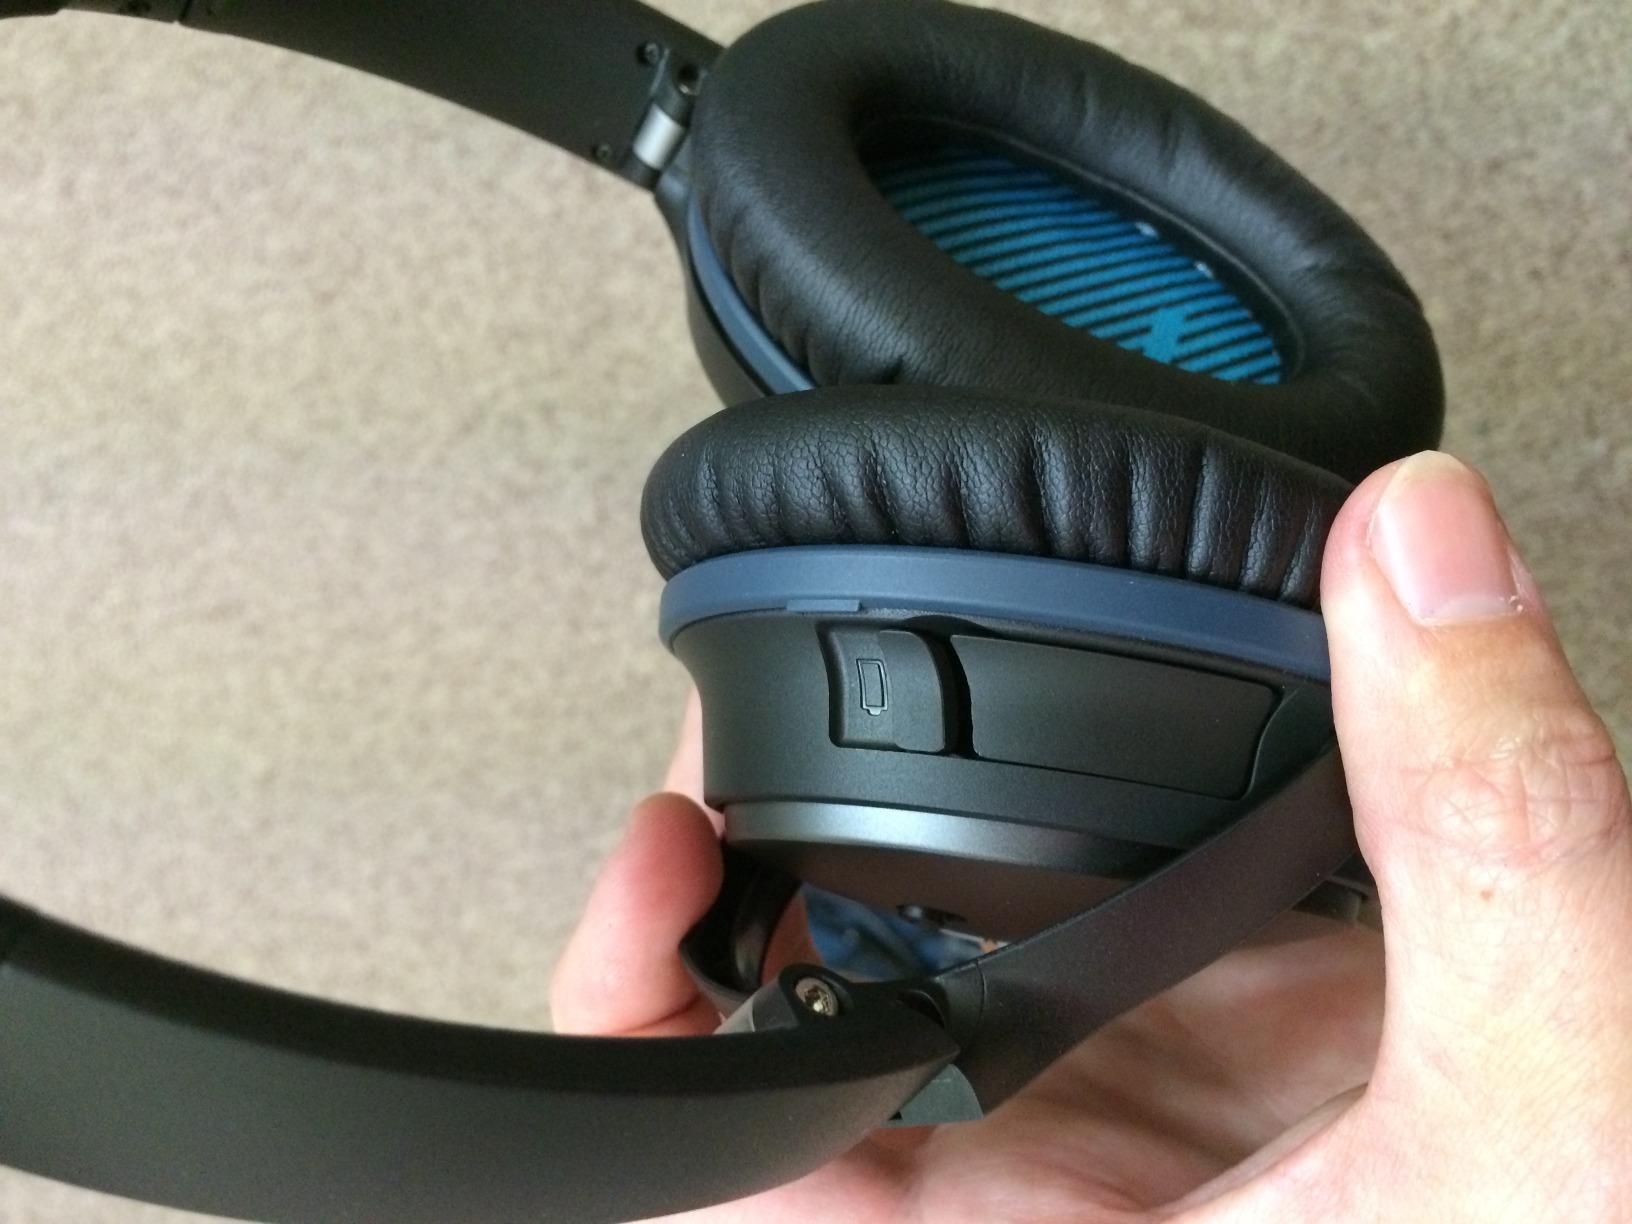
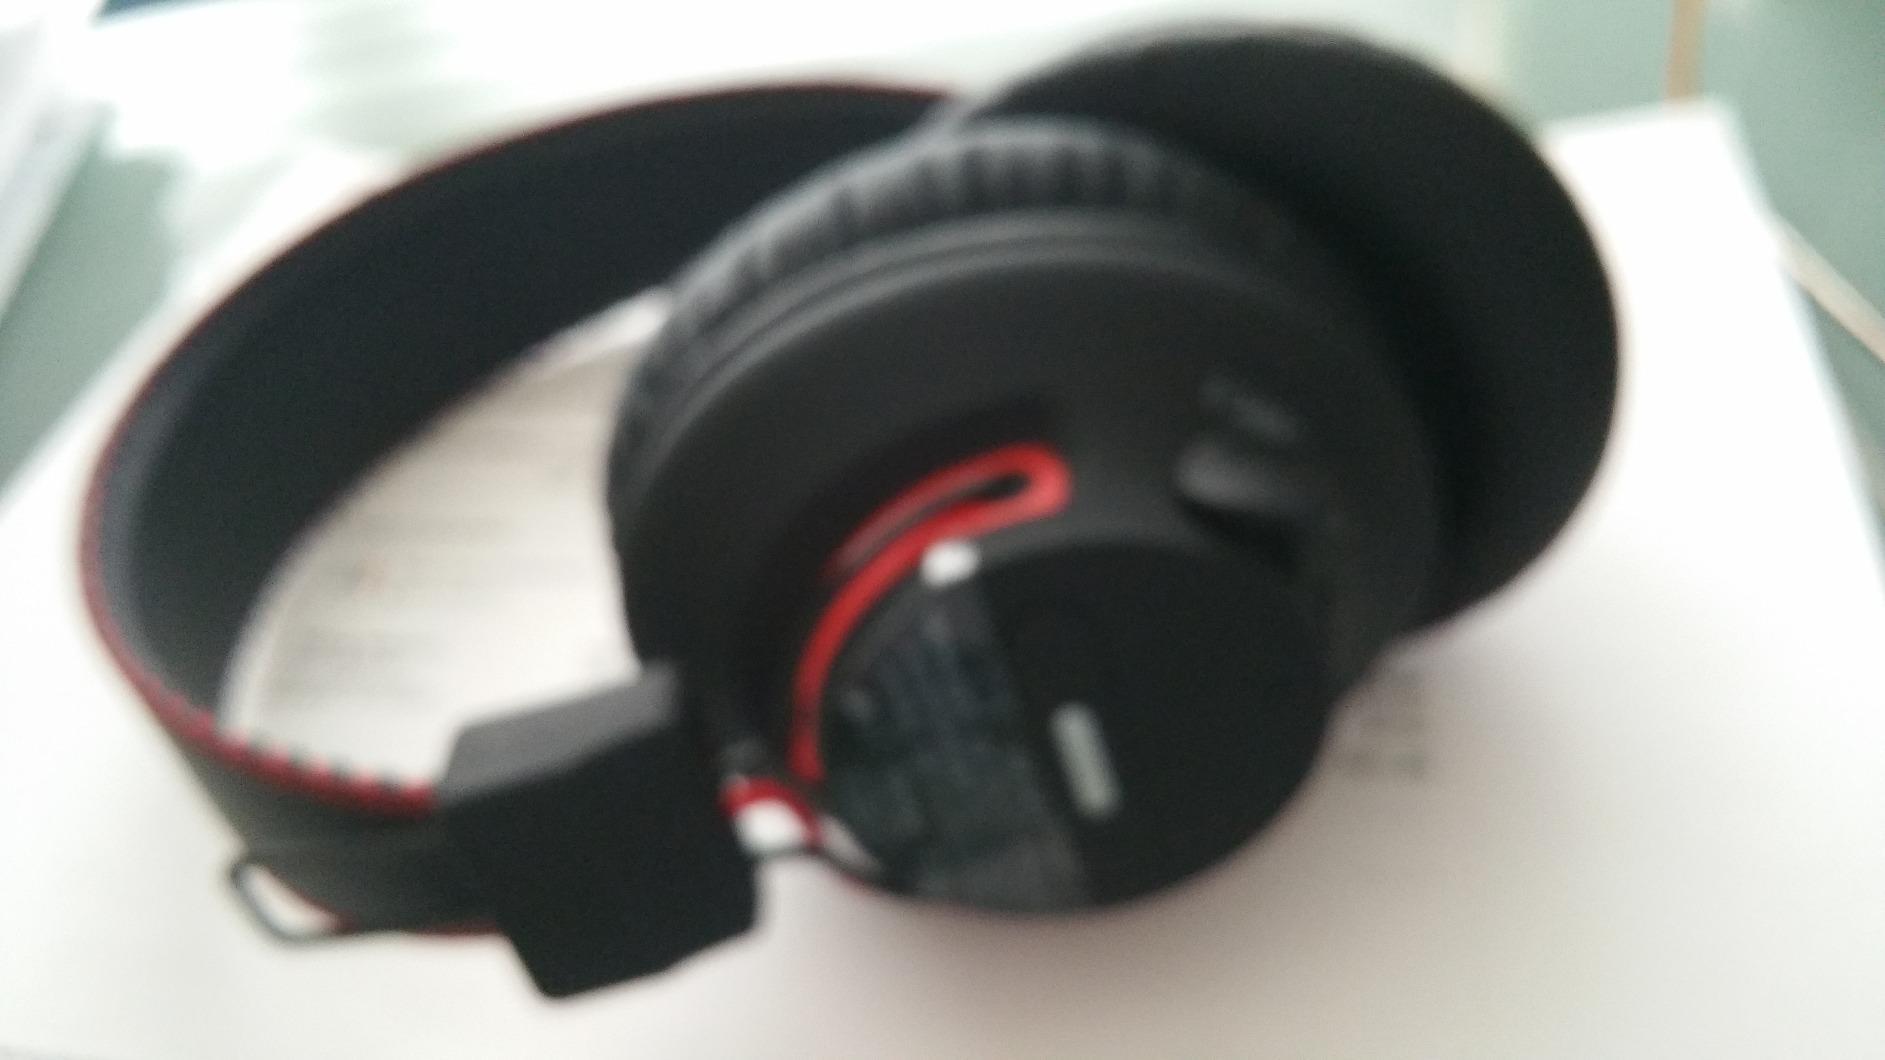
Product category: headphones
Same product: no